James House (Pensacola, Florida)

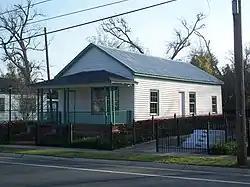

The James House, also known as the "Chappie" James House, was the home of Daniel "Chappie" James, Jr. in Pensacola, Florida. It is located at 1606 North Martin Luther King Boulevard. On December 13, 2000, it was added to the U.S. National Register of Historic Places.